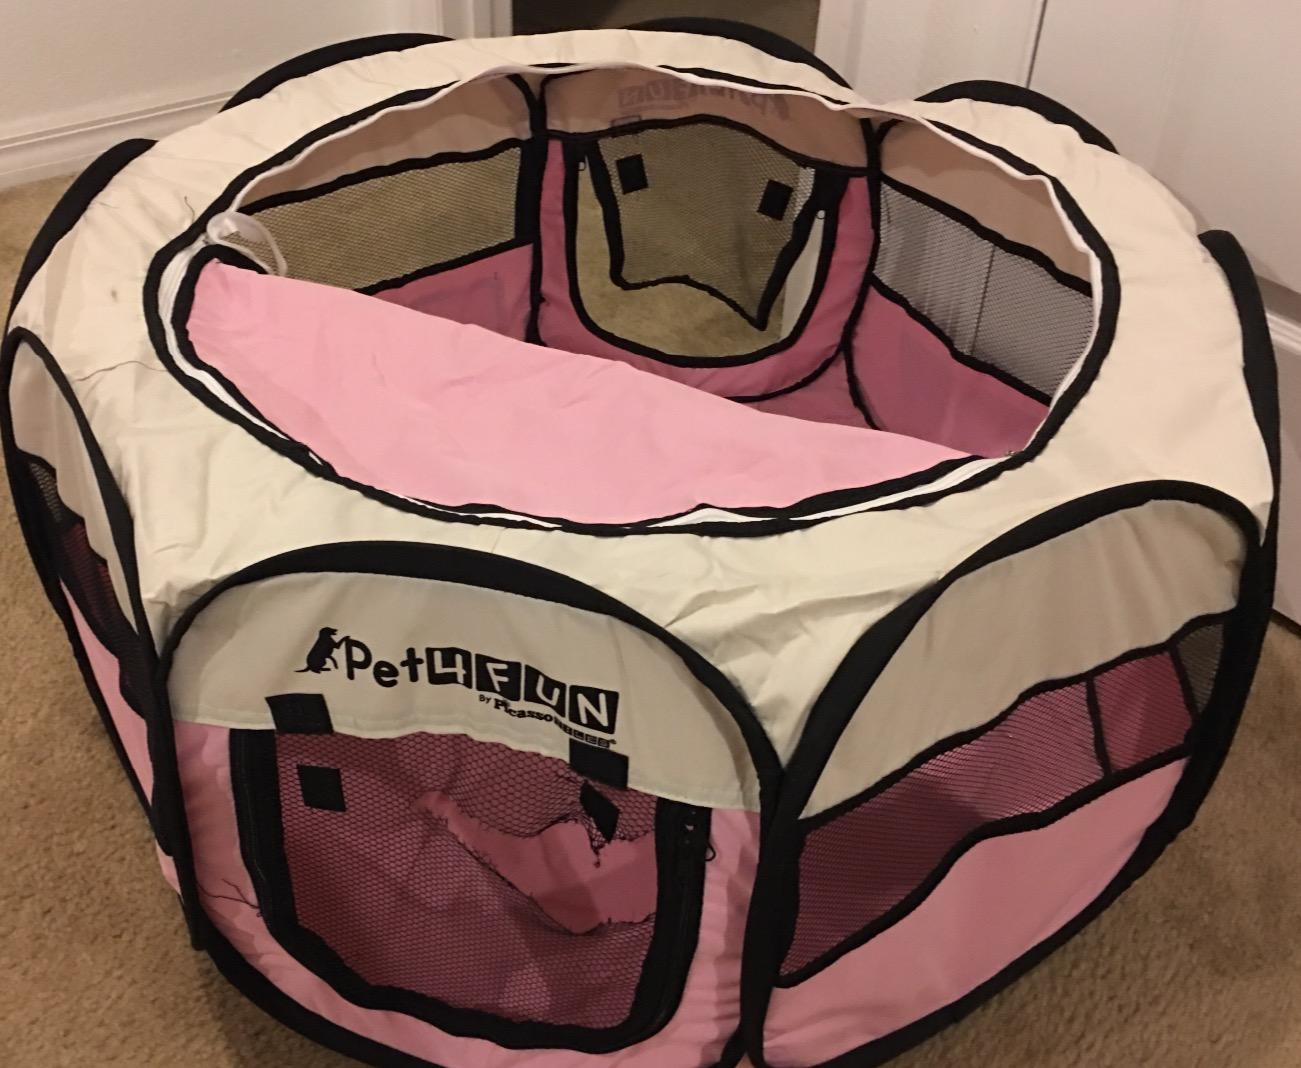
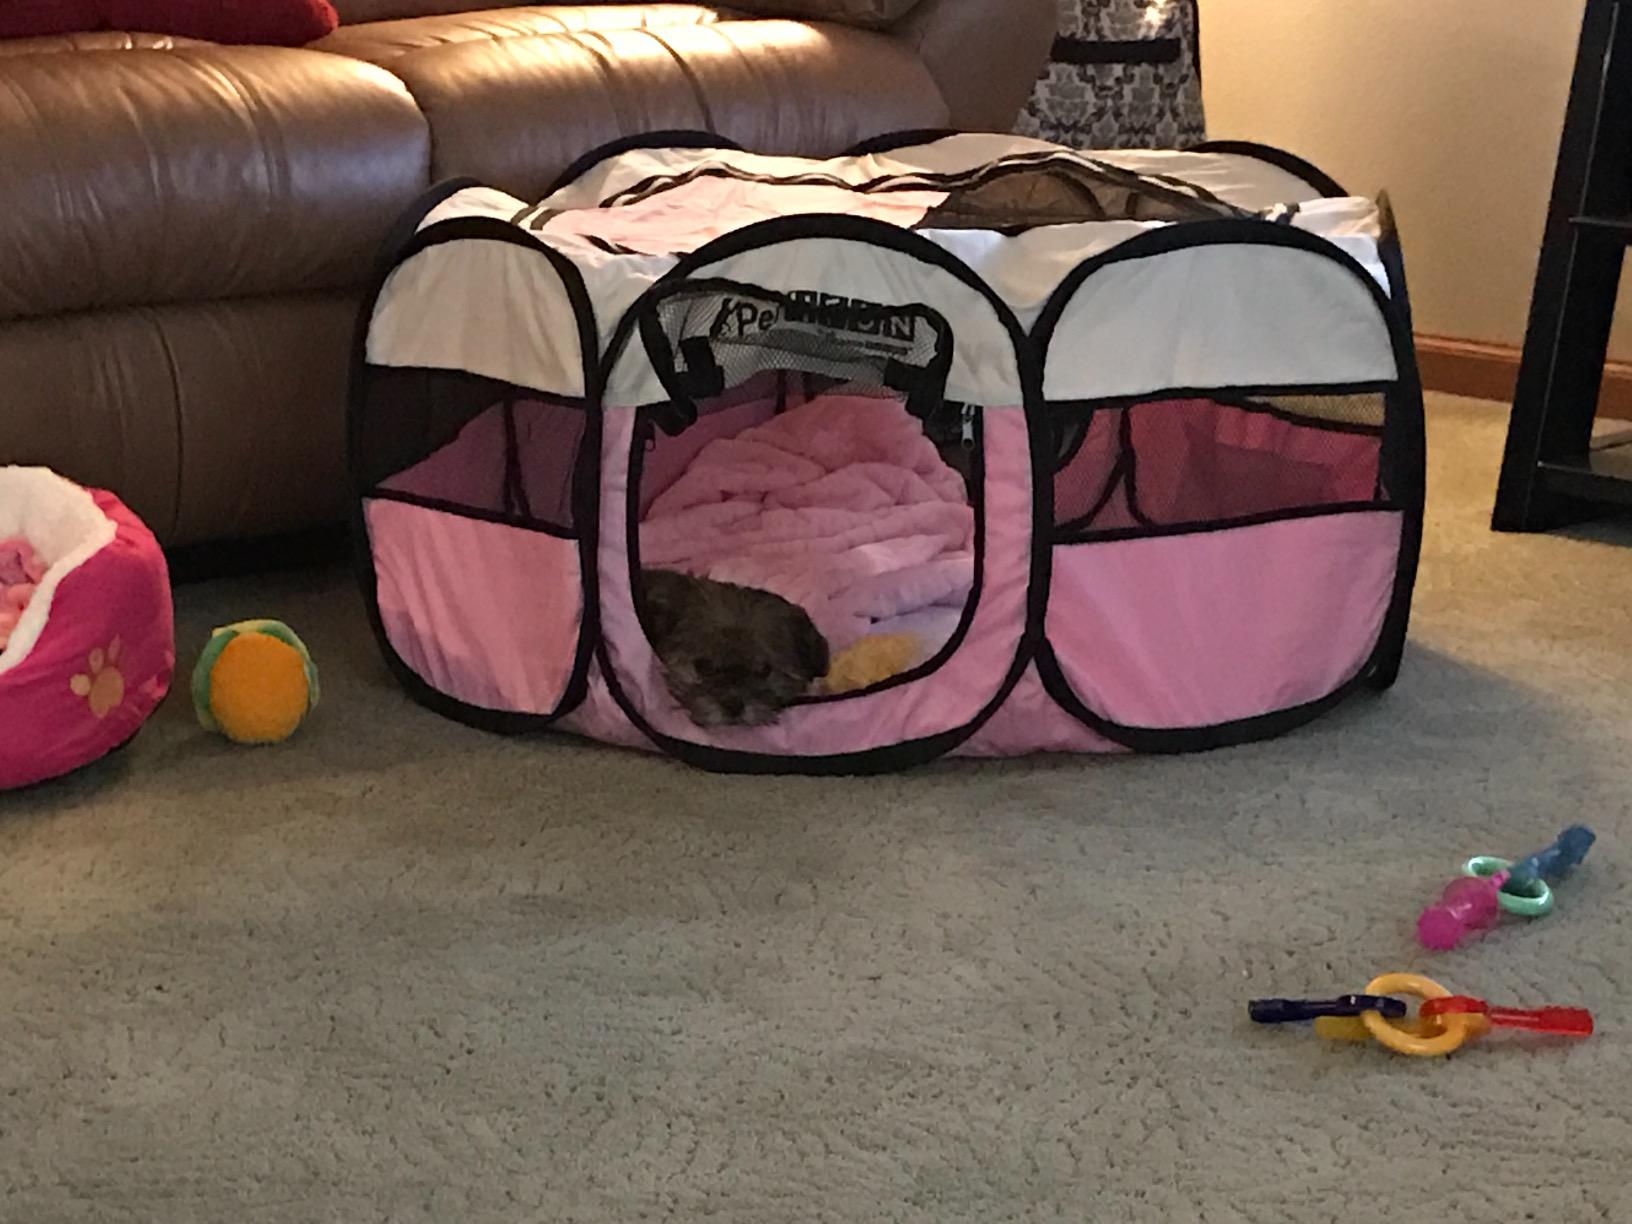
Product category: items_kennel
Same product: yes